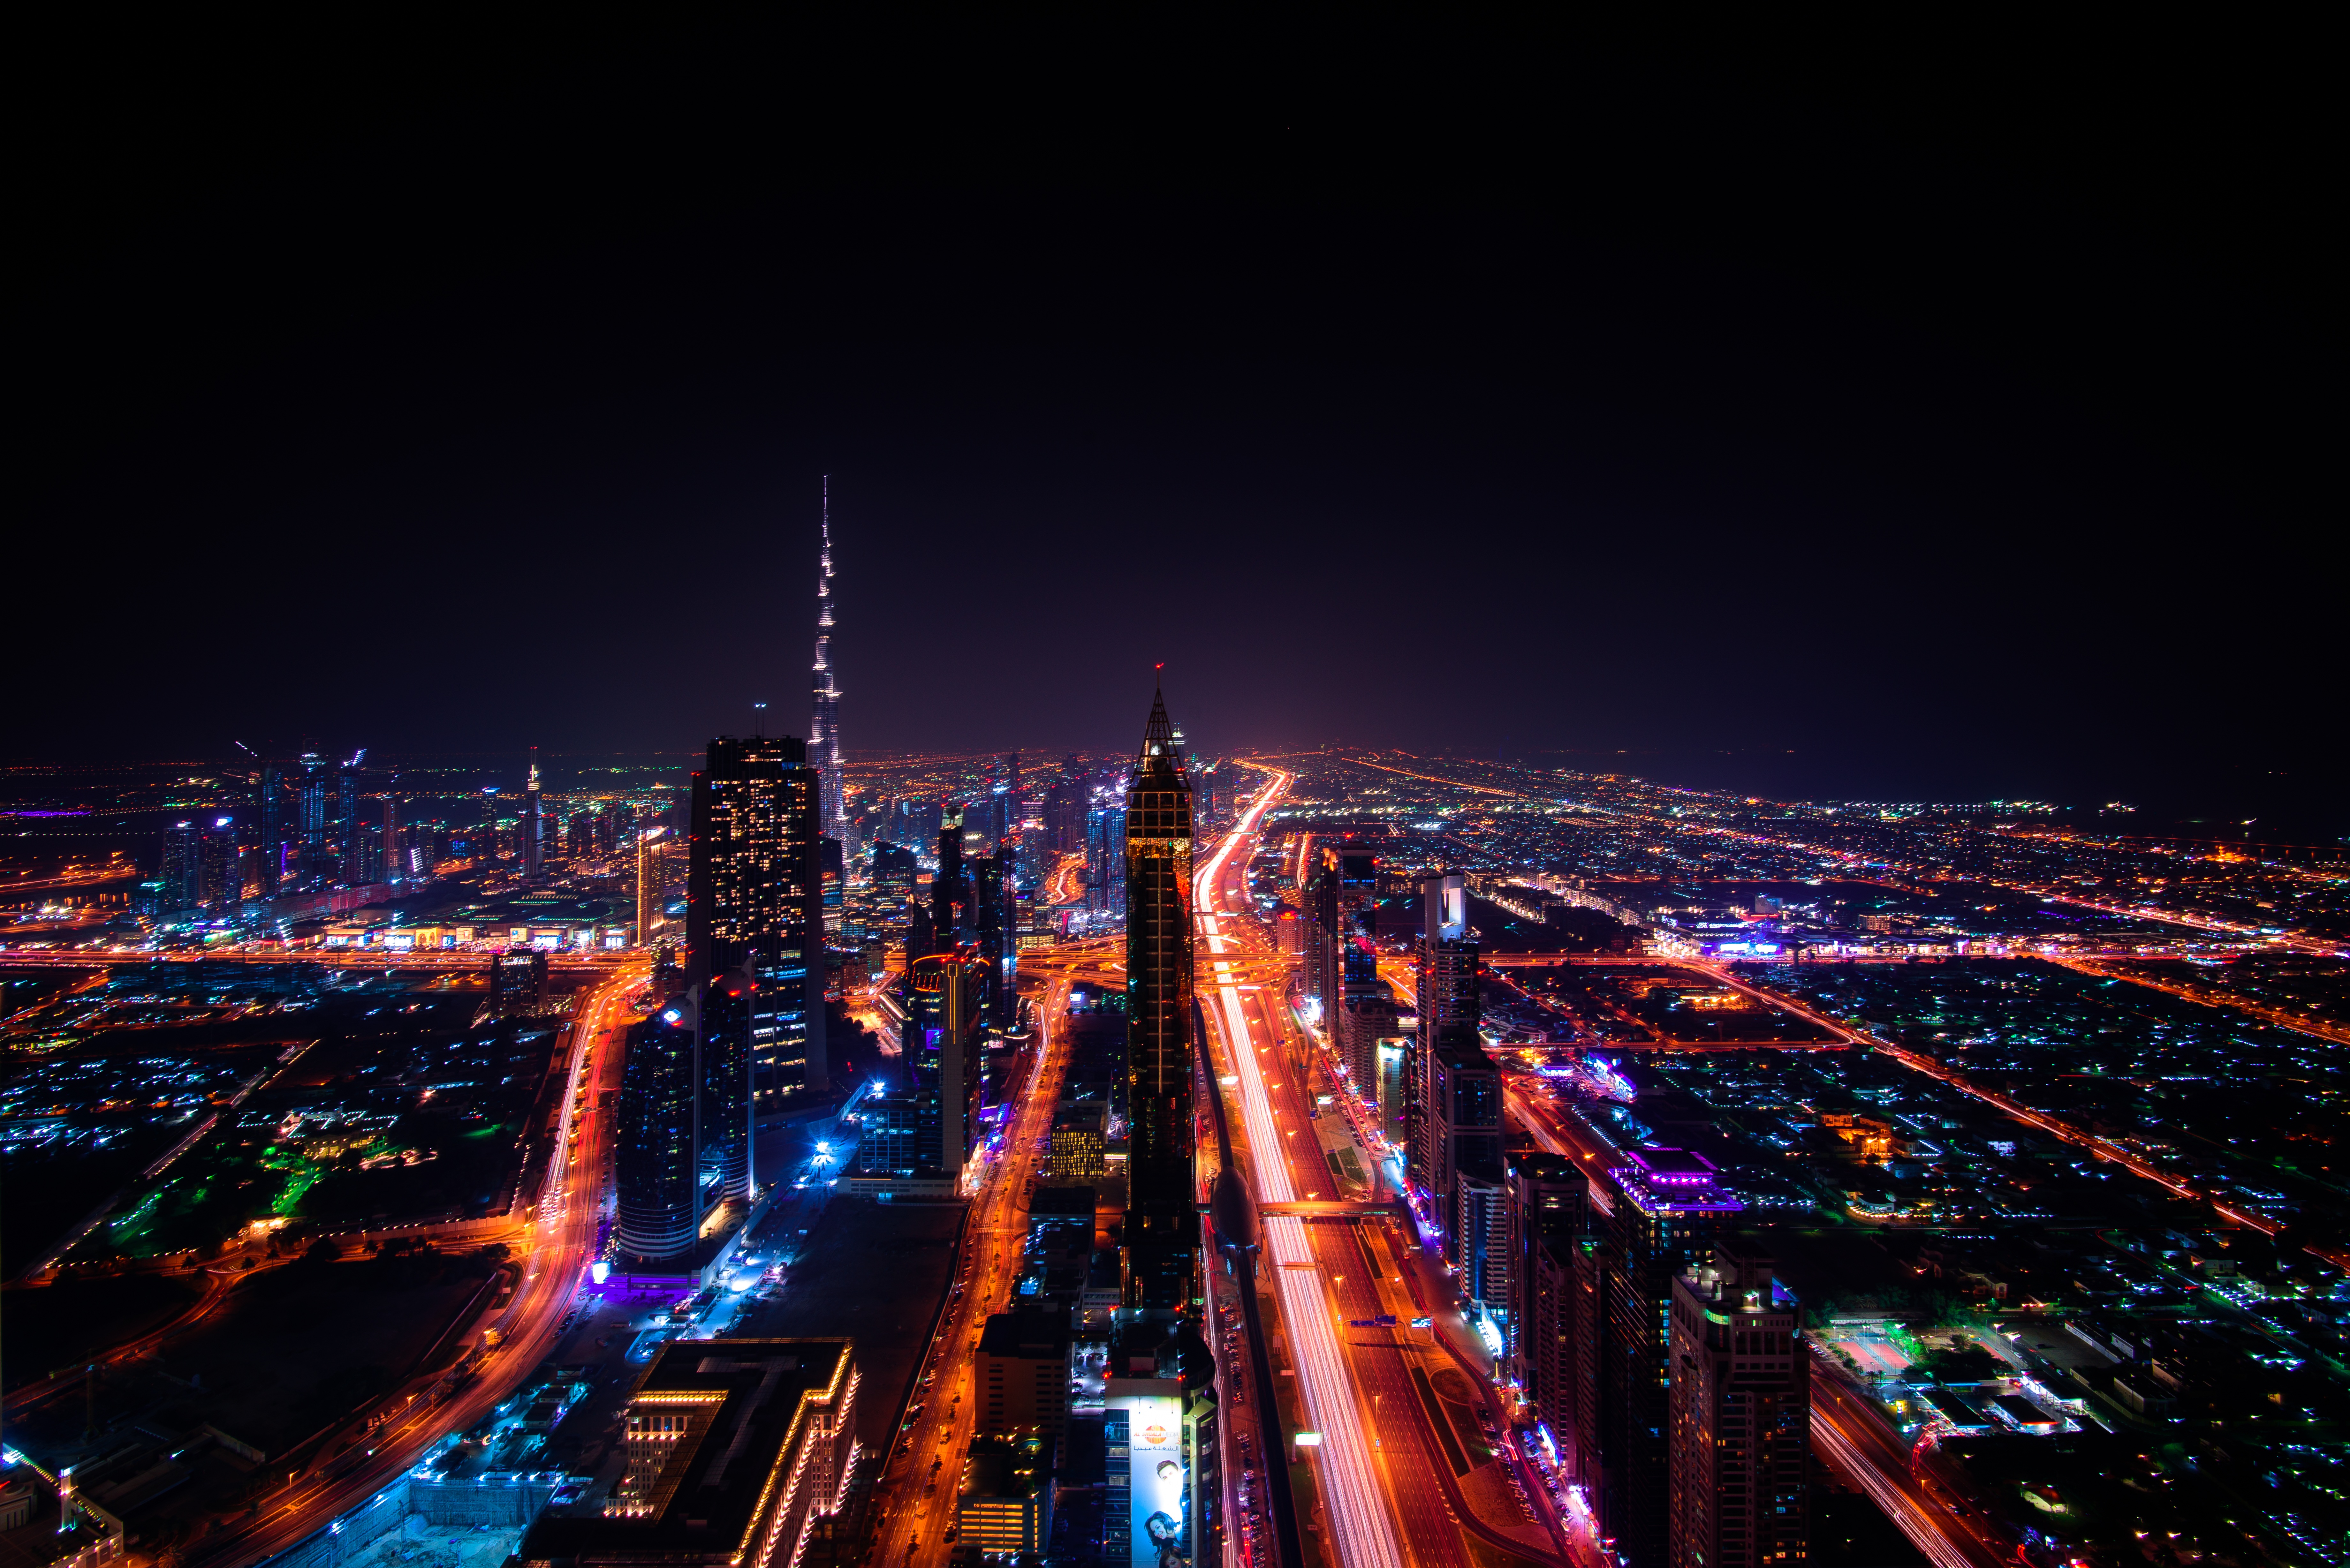
landscape, architecture, skyline, night, city, skyscraper, urban, cityscape, downtown, travel, dusk, evening, tower, dubai, landmark, modern, long exposure, emirates, metropolis, urban area, human settlement, atmosphere of earth, metropolitan area